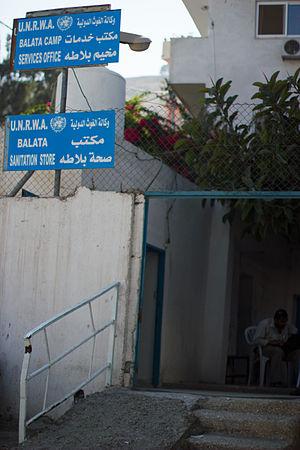
L'Office de secours et de travaux des Nations unies pour les réfugiés de Palestine dans le Proche-Orient est un programme de l'Organisation des Nations unies pour l'aide aux réfugiés palestiniens dans la Bande de Gaza, en Cisjordanie, en Jordanie, au Liban et en Syrie, datant de décembre 1949.